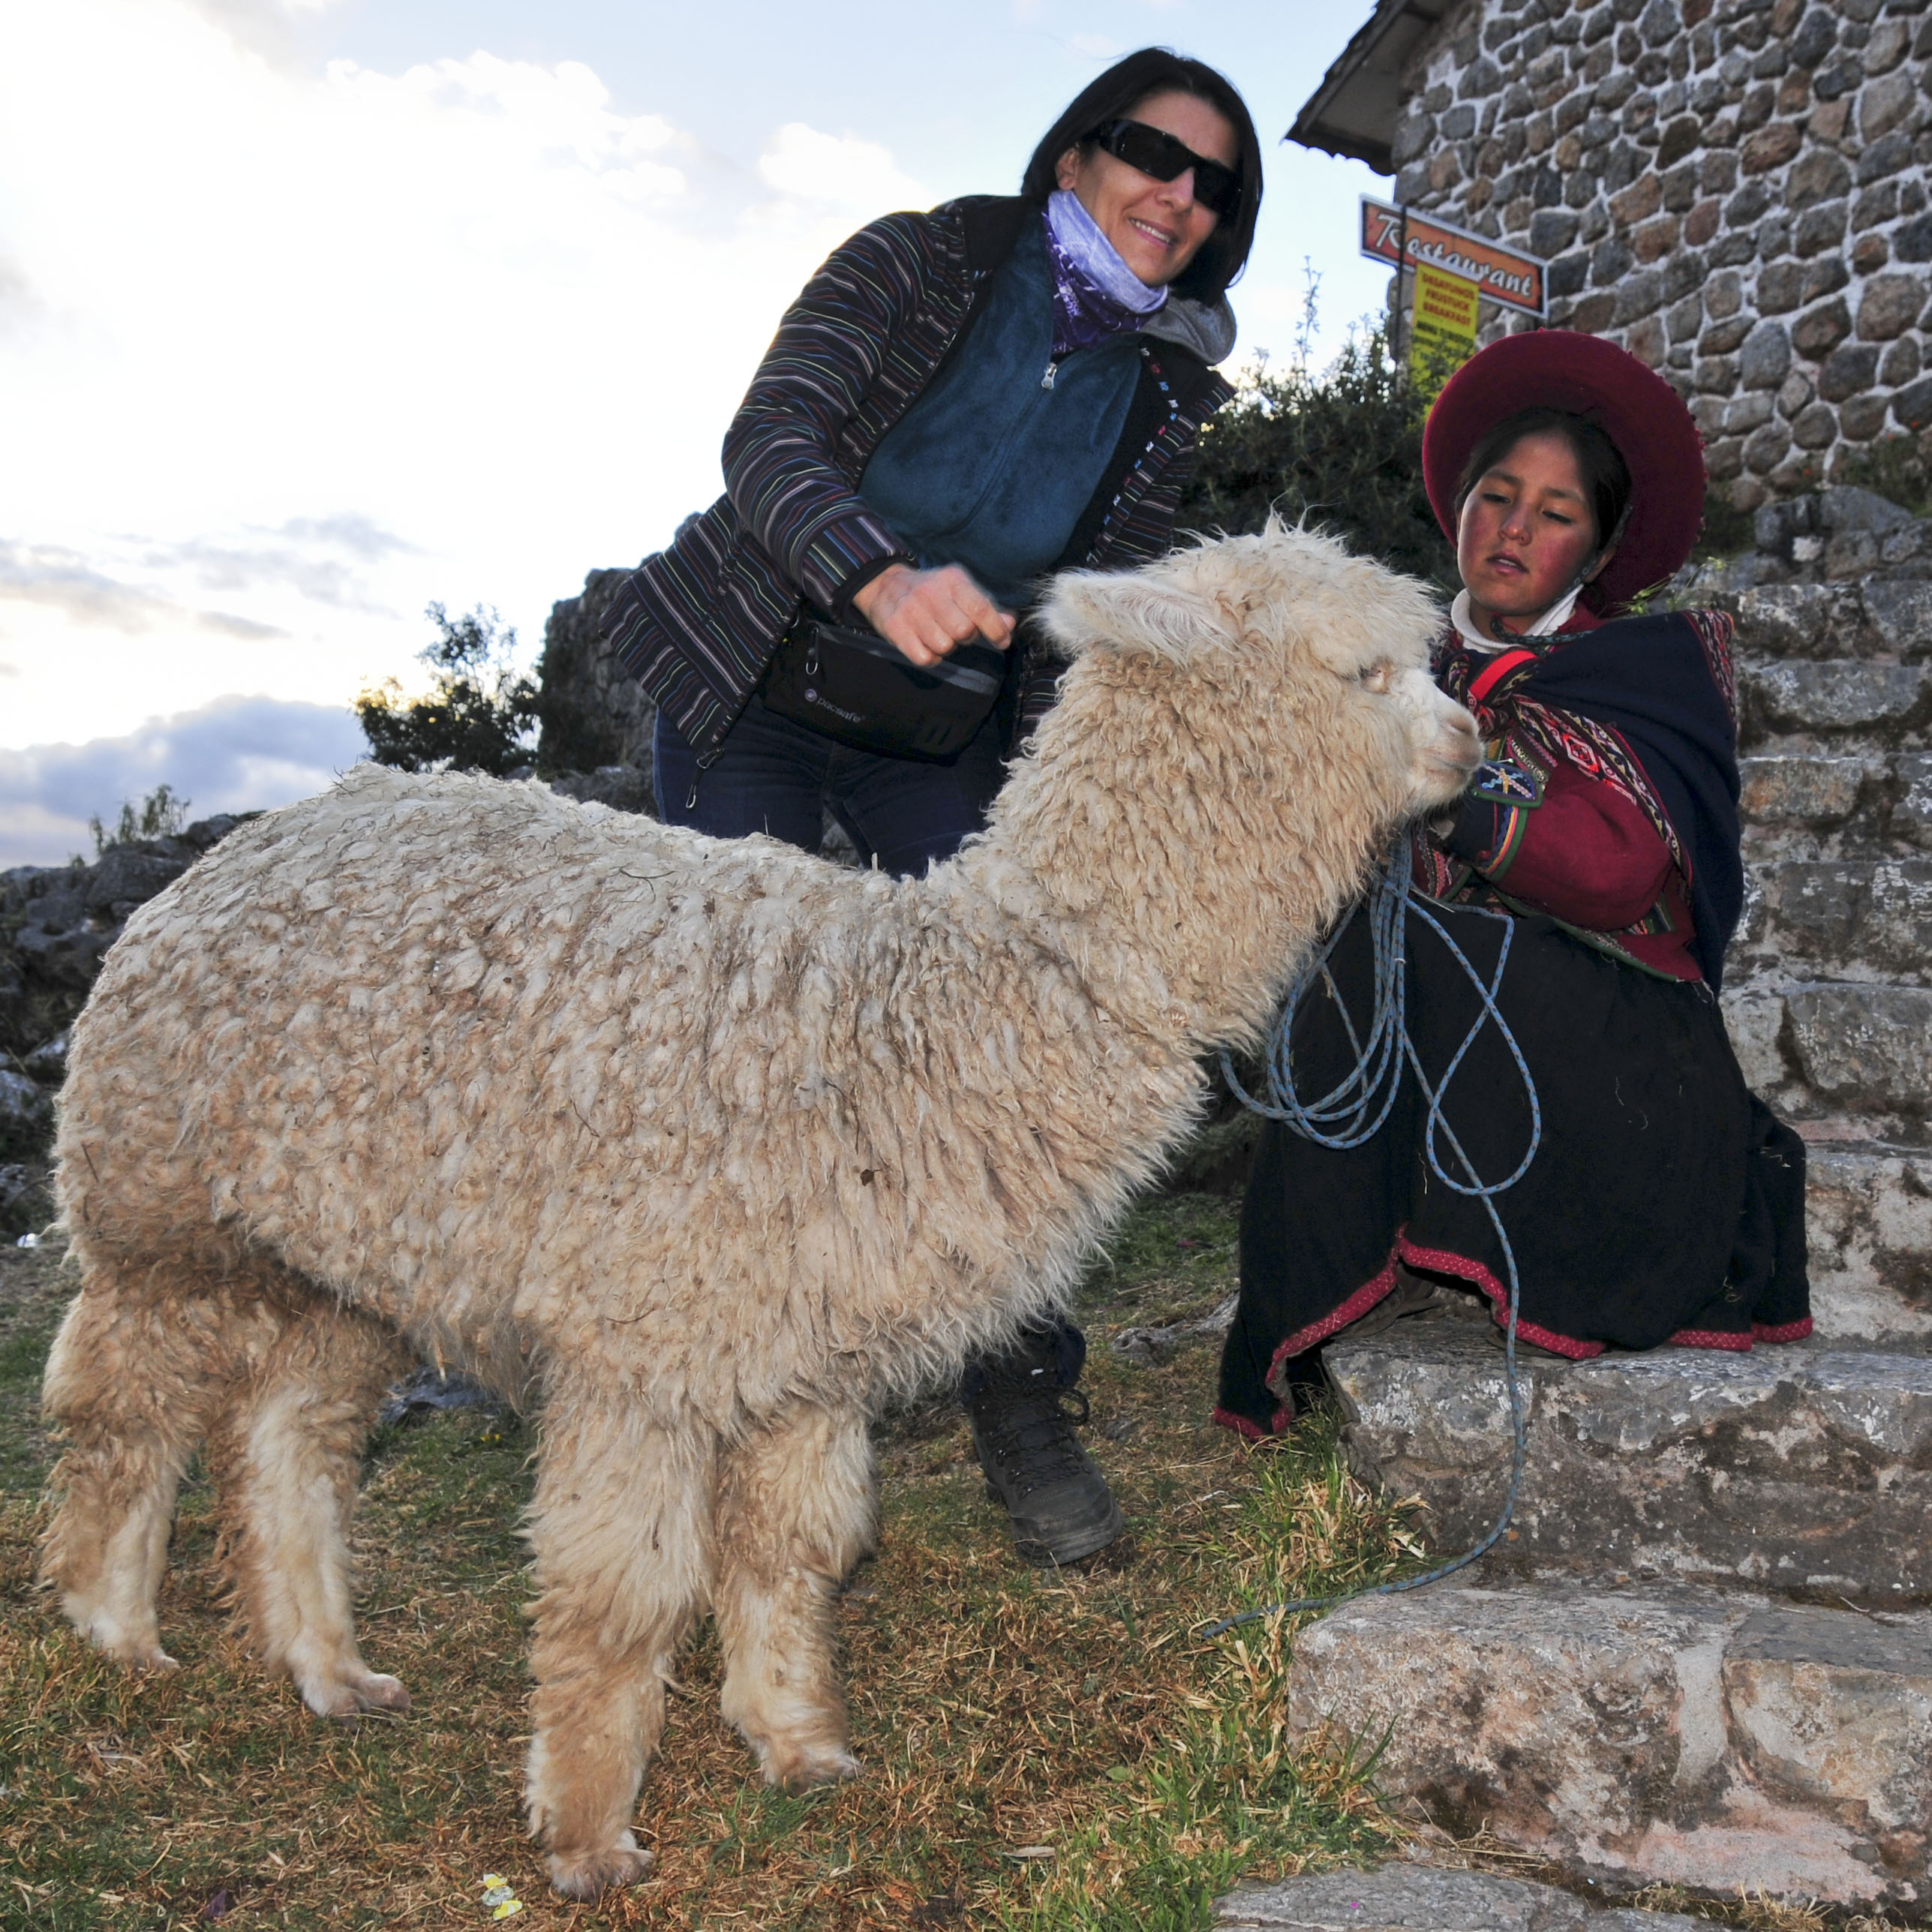
sheep, mammal, nikon, peru, llama, alpaca, vertebrate, d300, camel like mammal